Shen-kuang-szu Incident

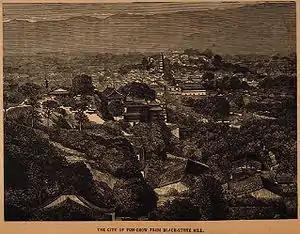
View of Fuzhou from Wu-shih-shan in the 19th century

The Shen-kuang-szu Incident (Chinese: 神光寺事件; Pinyin: "Shénguāngsì Shìjiàn"; Foochow Romanized: "Sìng-guŏng-sê Sê̤ṳ-giông") was a series of events that took place between 1850 and 1851 in Fuzhou, China and was marked as one of the earliest conflicts between local Chinese and foreign Protestant missionaries. It began in June 1850 when two English missionaries rented rooms in a temple known as the Shen-kuang-szu on Wu-shih-shan within the walled city of Fuzhou. In the months that followed, local Chinese gentry and officials attempted in various ways to evict the missionaries from the hill, but all their efforts apparently failed. The controversy was settled the following year in October with the terms of the agreement stating that the missionaries were allowed to stay behind. This led to great discontentment amongst the local gentry and eventually foreshadowed yet another more important missionary incident—the 1878 Wu-shih-shan Case.